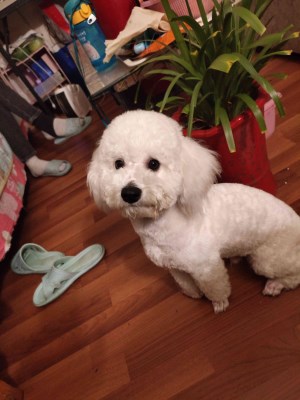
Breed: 3083-n000117-Bichon_Frise